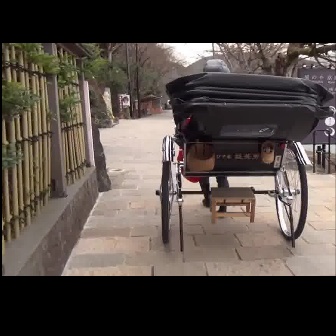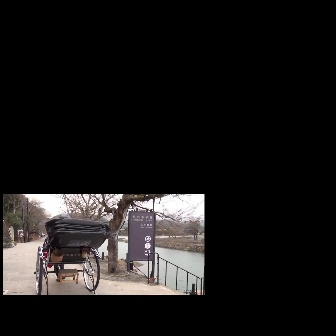
  Please identify the target specified by the bounding box [154,72,333,251] in the first image and locate it in the second image. Return the coordinates in [x_min,y_min,x_max,y_max] format.
Answer: [33,217,111,295]